Okeechobean Sea

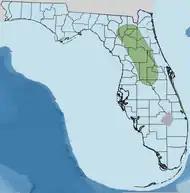
Depiction of Early Oligocene (Rupelian) Orange Island which was the first emerging landmass of Florida.

The Okeechobean Sea was divided further into two groups of a combined 10 subseas based upon marine fauna. These subseas were named: